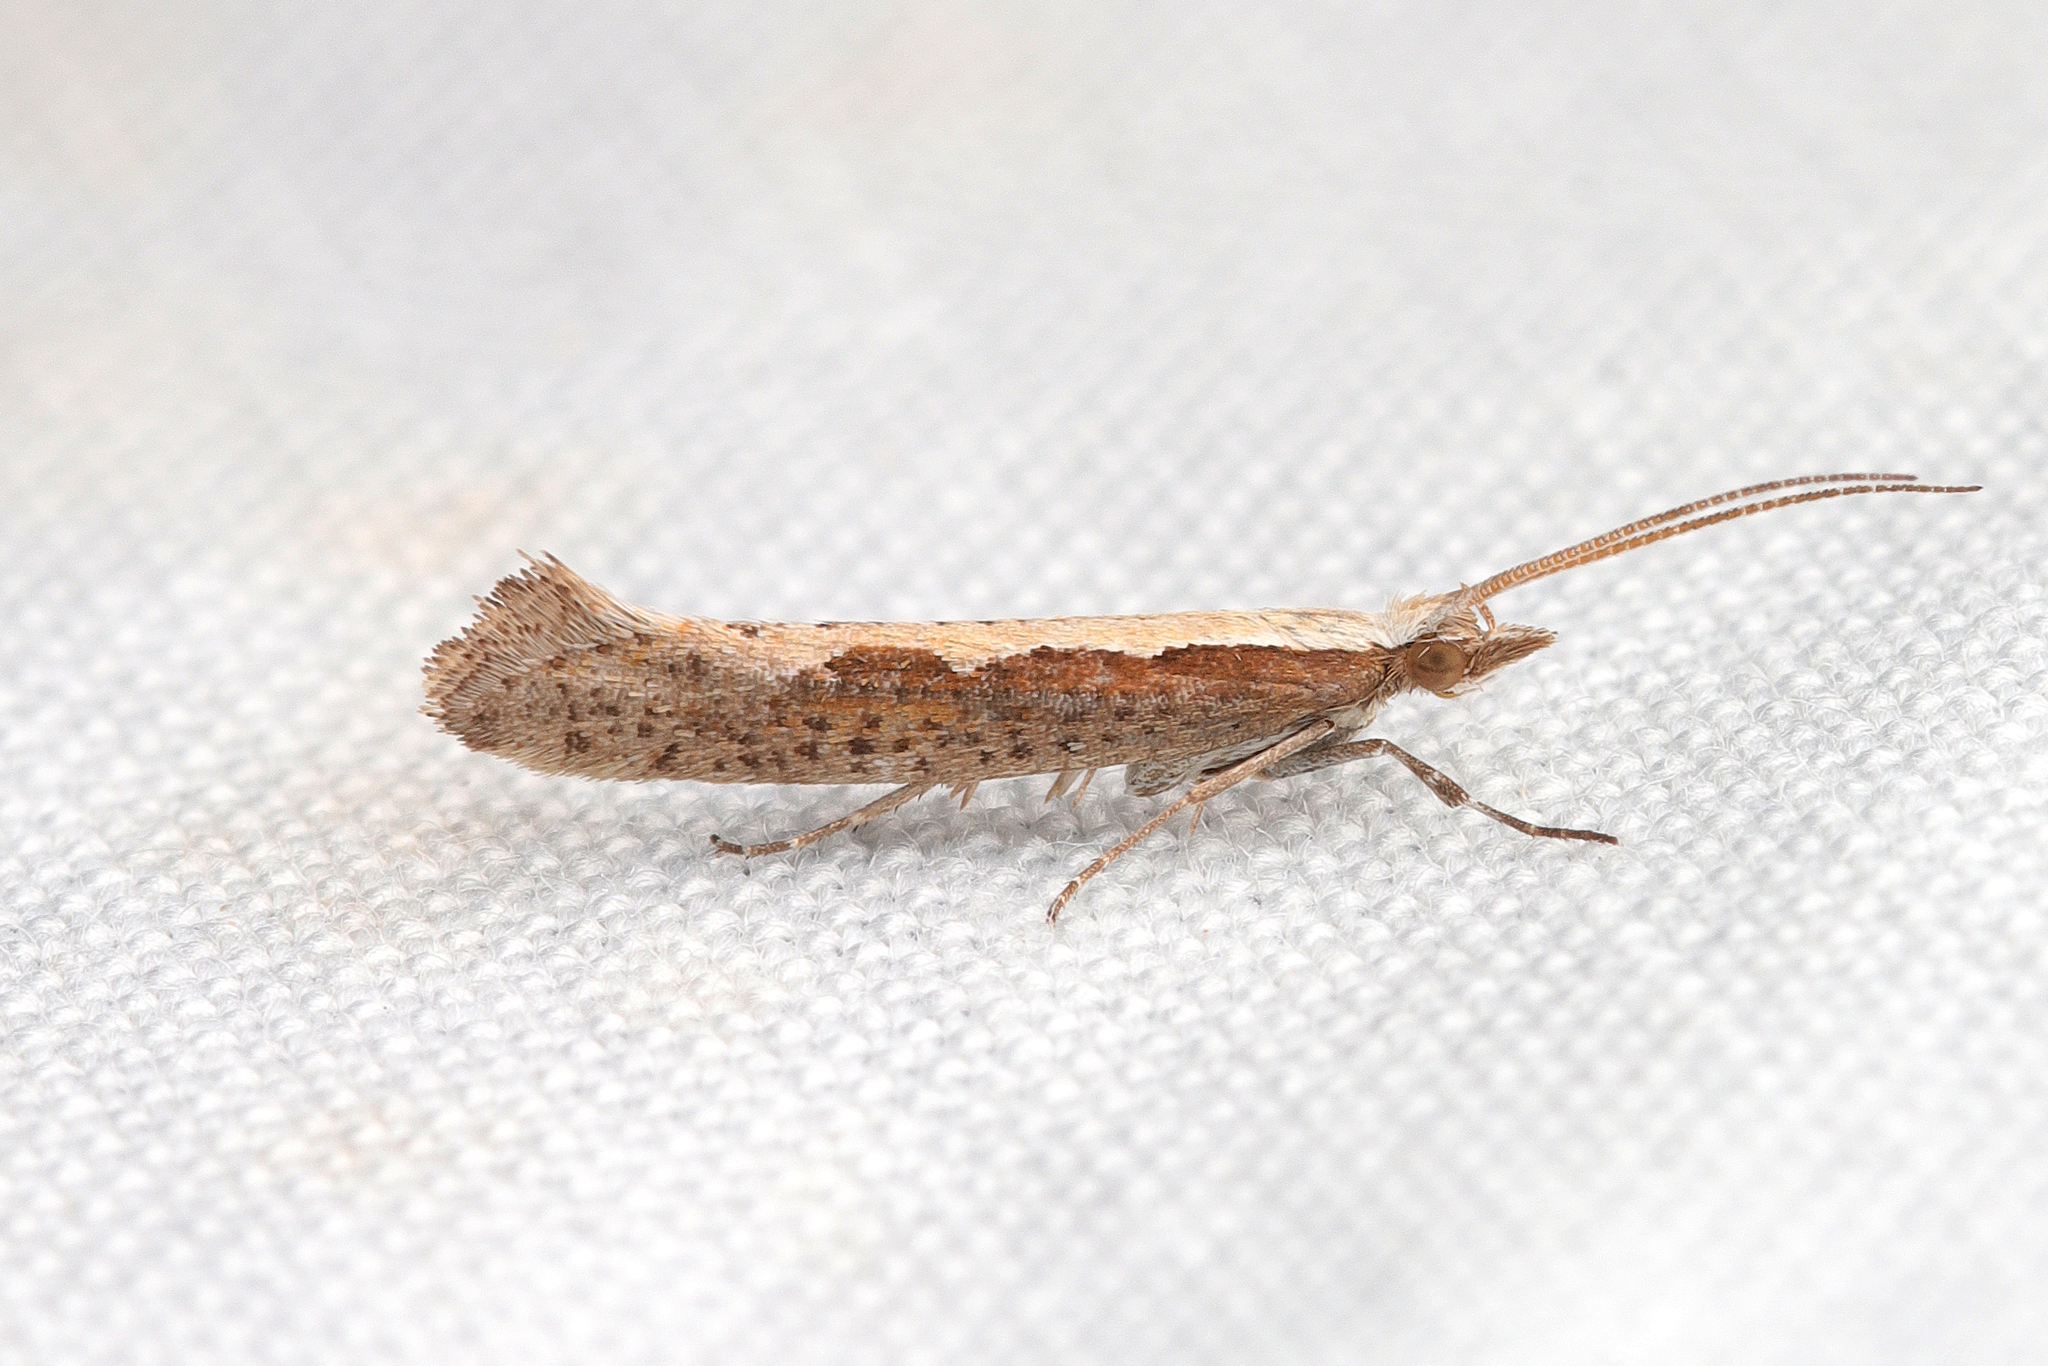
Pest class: diamondback_moth